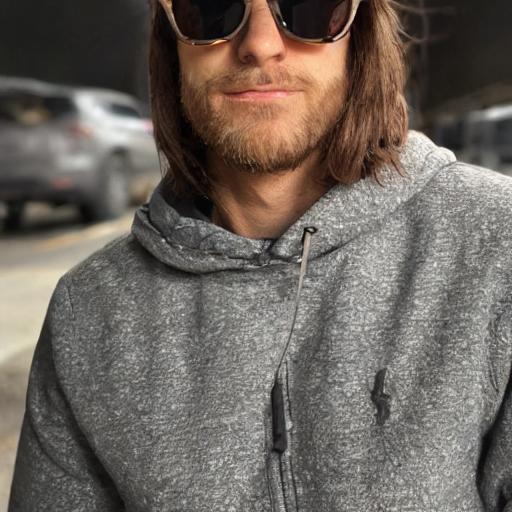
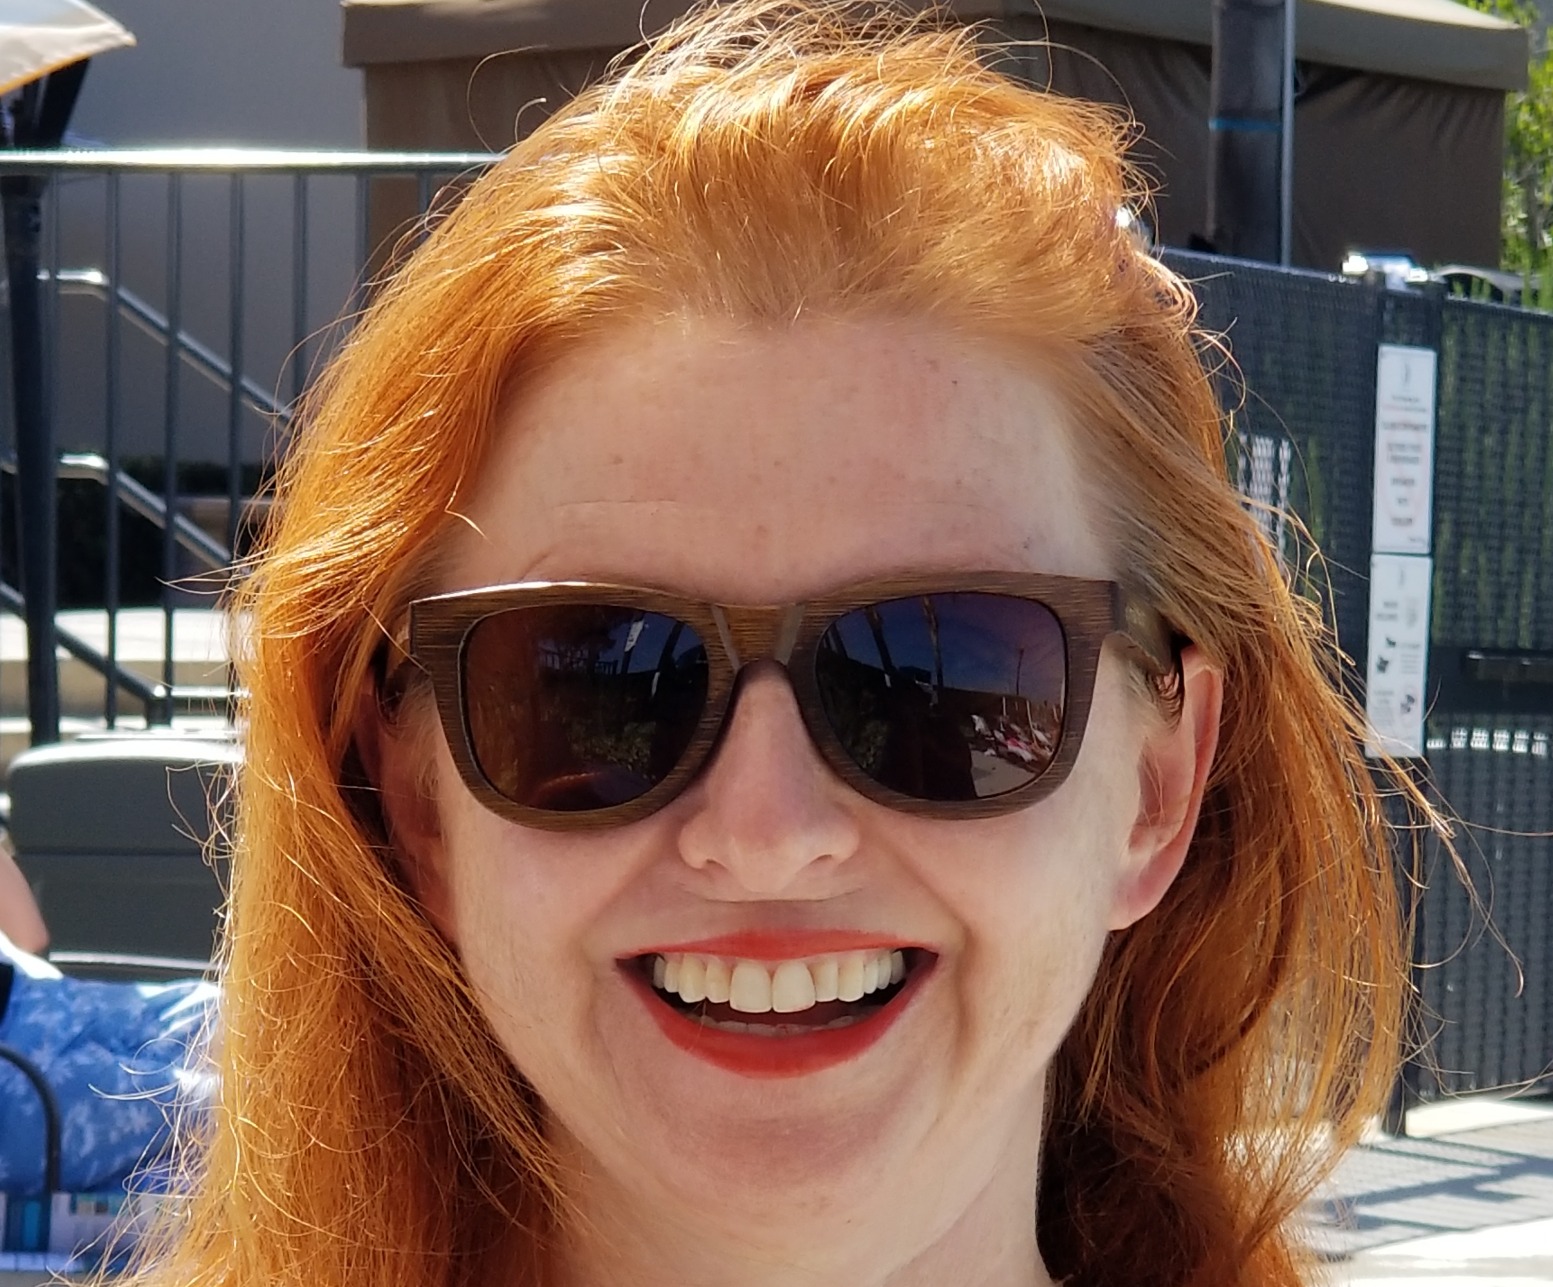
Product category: accessories_sunglasses
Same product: no